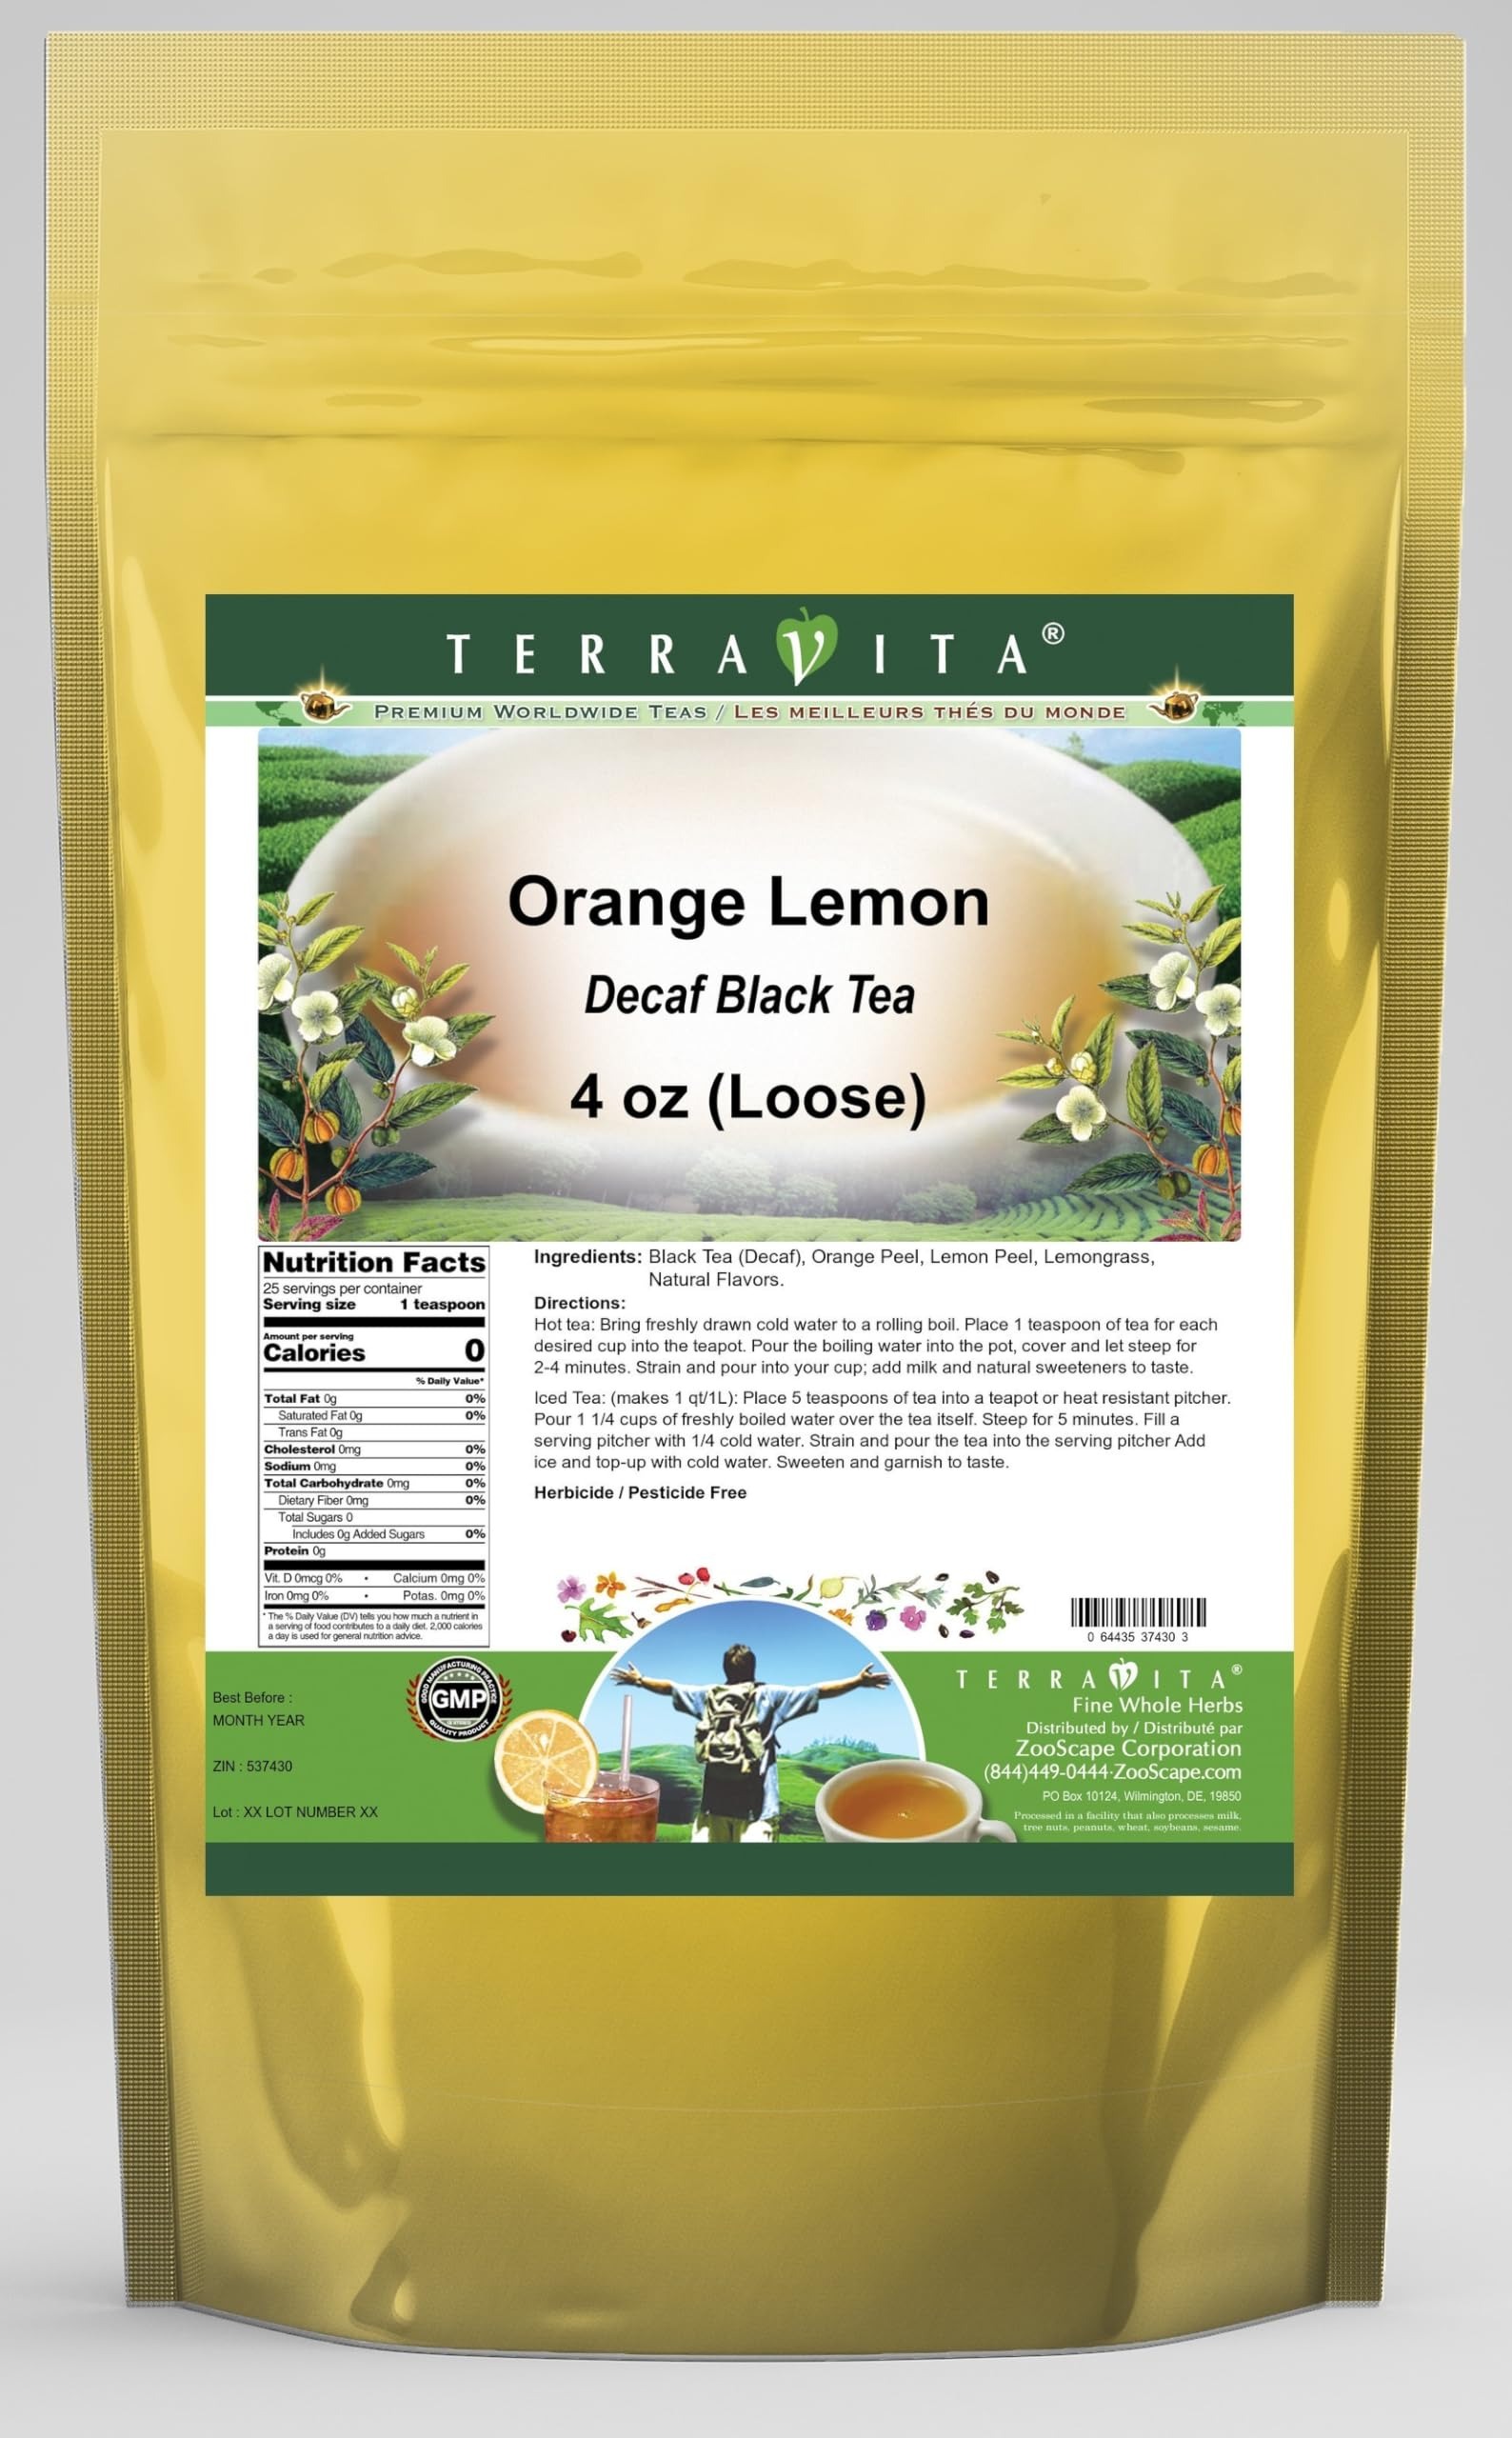
Item Name: Orange Lemon Decaf Black Tea (Loose) (4 oz, ZIN: 537430) - 2 Pack
Bullet Point 1: Our Orange Lemon Decaf Black Tea is a wonderful flavored decaffeinated Black tea with Orange Peel, Lemon Peel and Lemongrass. You will enjoy the simple and elegant Orange Lemon taste! - Ingredients: Decaf Black tea, Orange Peel, Lemon Peel, Lemongrass and Natural Orange Lemon Flavor.
Bullet Point 2: No fillers.
Bullet Point 3: Manufacturer: TerraVita
Bullet Point 4: Size: 4 oz
Bullet Point 5: Loose Leaf Black Tea - Packed in a convenient upright pouch!
Product Description: Our Orange Lemon Decaf Black Tea is a wonderful flavored decaffeinated Black tea with Orange Peel, Lemon Peel and Lemongrass. You will enjoy the simple and elegant Orange Lemon taste! - Ingredients: Decaf Black tea, Orange Peel, Lemon Peel, Lemongrass and Natural Orange Lemon Flavor. - Hot tea brewing method: Bring freshly drawn cold water to a rolling boil. Place 1 teaspoon of tea for each desired cup into the teapot. Pour the boiling water into the pot, cover and let steep for 2-4 minutes. Strain and pour into your cup; add milk and natural sweeteners to taste. - Iced tea brewing method: (to make 1 liter/quart): Place 5 teaspoons of tea into a teapot or heat resistant pitcher. Pour 1 1/4 cups of freshly boiled water over the tea itself. Steep for 5 minutes. Fill a serving pitcher with 1/4 cold water. Strain and pour the tea into the serving pitcher Add ice and top-up with cold water. Sweeten and garnish to taste. - TerraVita is an exclusive line of premium-quality, natural source products that use only the finest, purest and most potent ingredients found around the world. TerraVita is hallmarked by the highest possible standards of purity, potency, stability and freshness. All of our products are prepared with the highest elements of quality control, from raw materials through the entire manufacturing process, up to and including the moment that the bottles or bags are sealed for freshness and shipped out to you. Our highest possible standards are certified by independent laboratories and backed by our personal guarantee. - TerraVita exists to meet and ensure your family's health and wellness without the harmful effects of chemicals and health products. We strive to make all of our products affordable and reliable and are constantly searching the market to maintain ou
Value: 8.0
Unit: Ounce

Price: 52.61